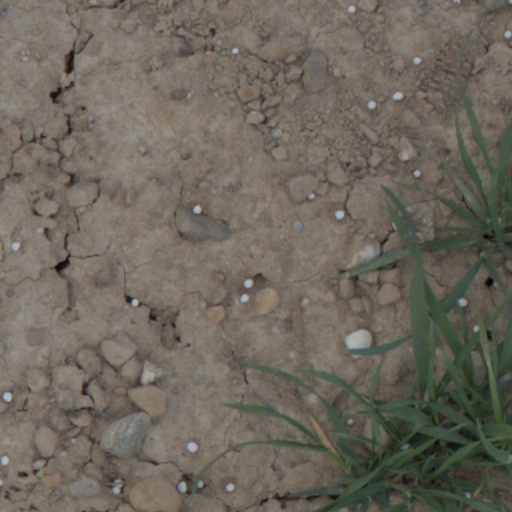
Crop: wheat